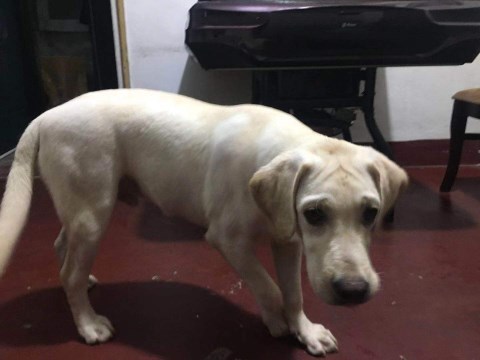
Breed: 3580-n000122-Labrador_retriever